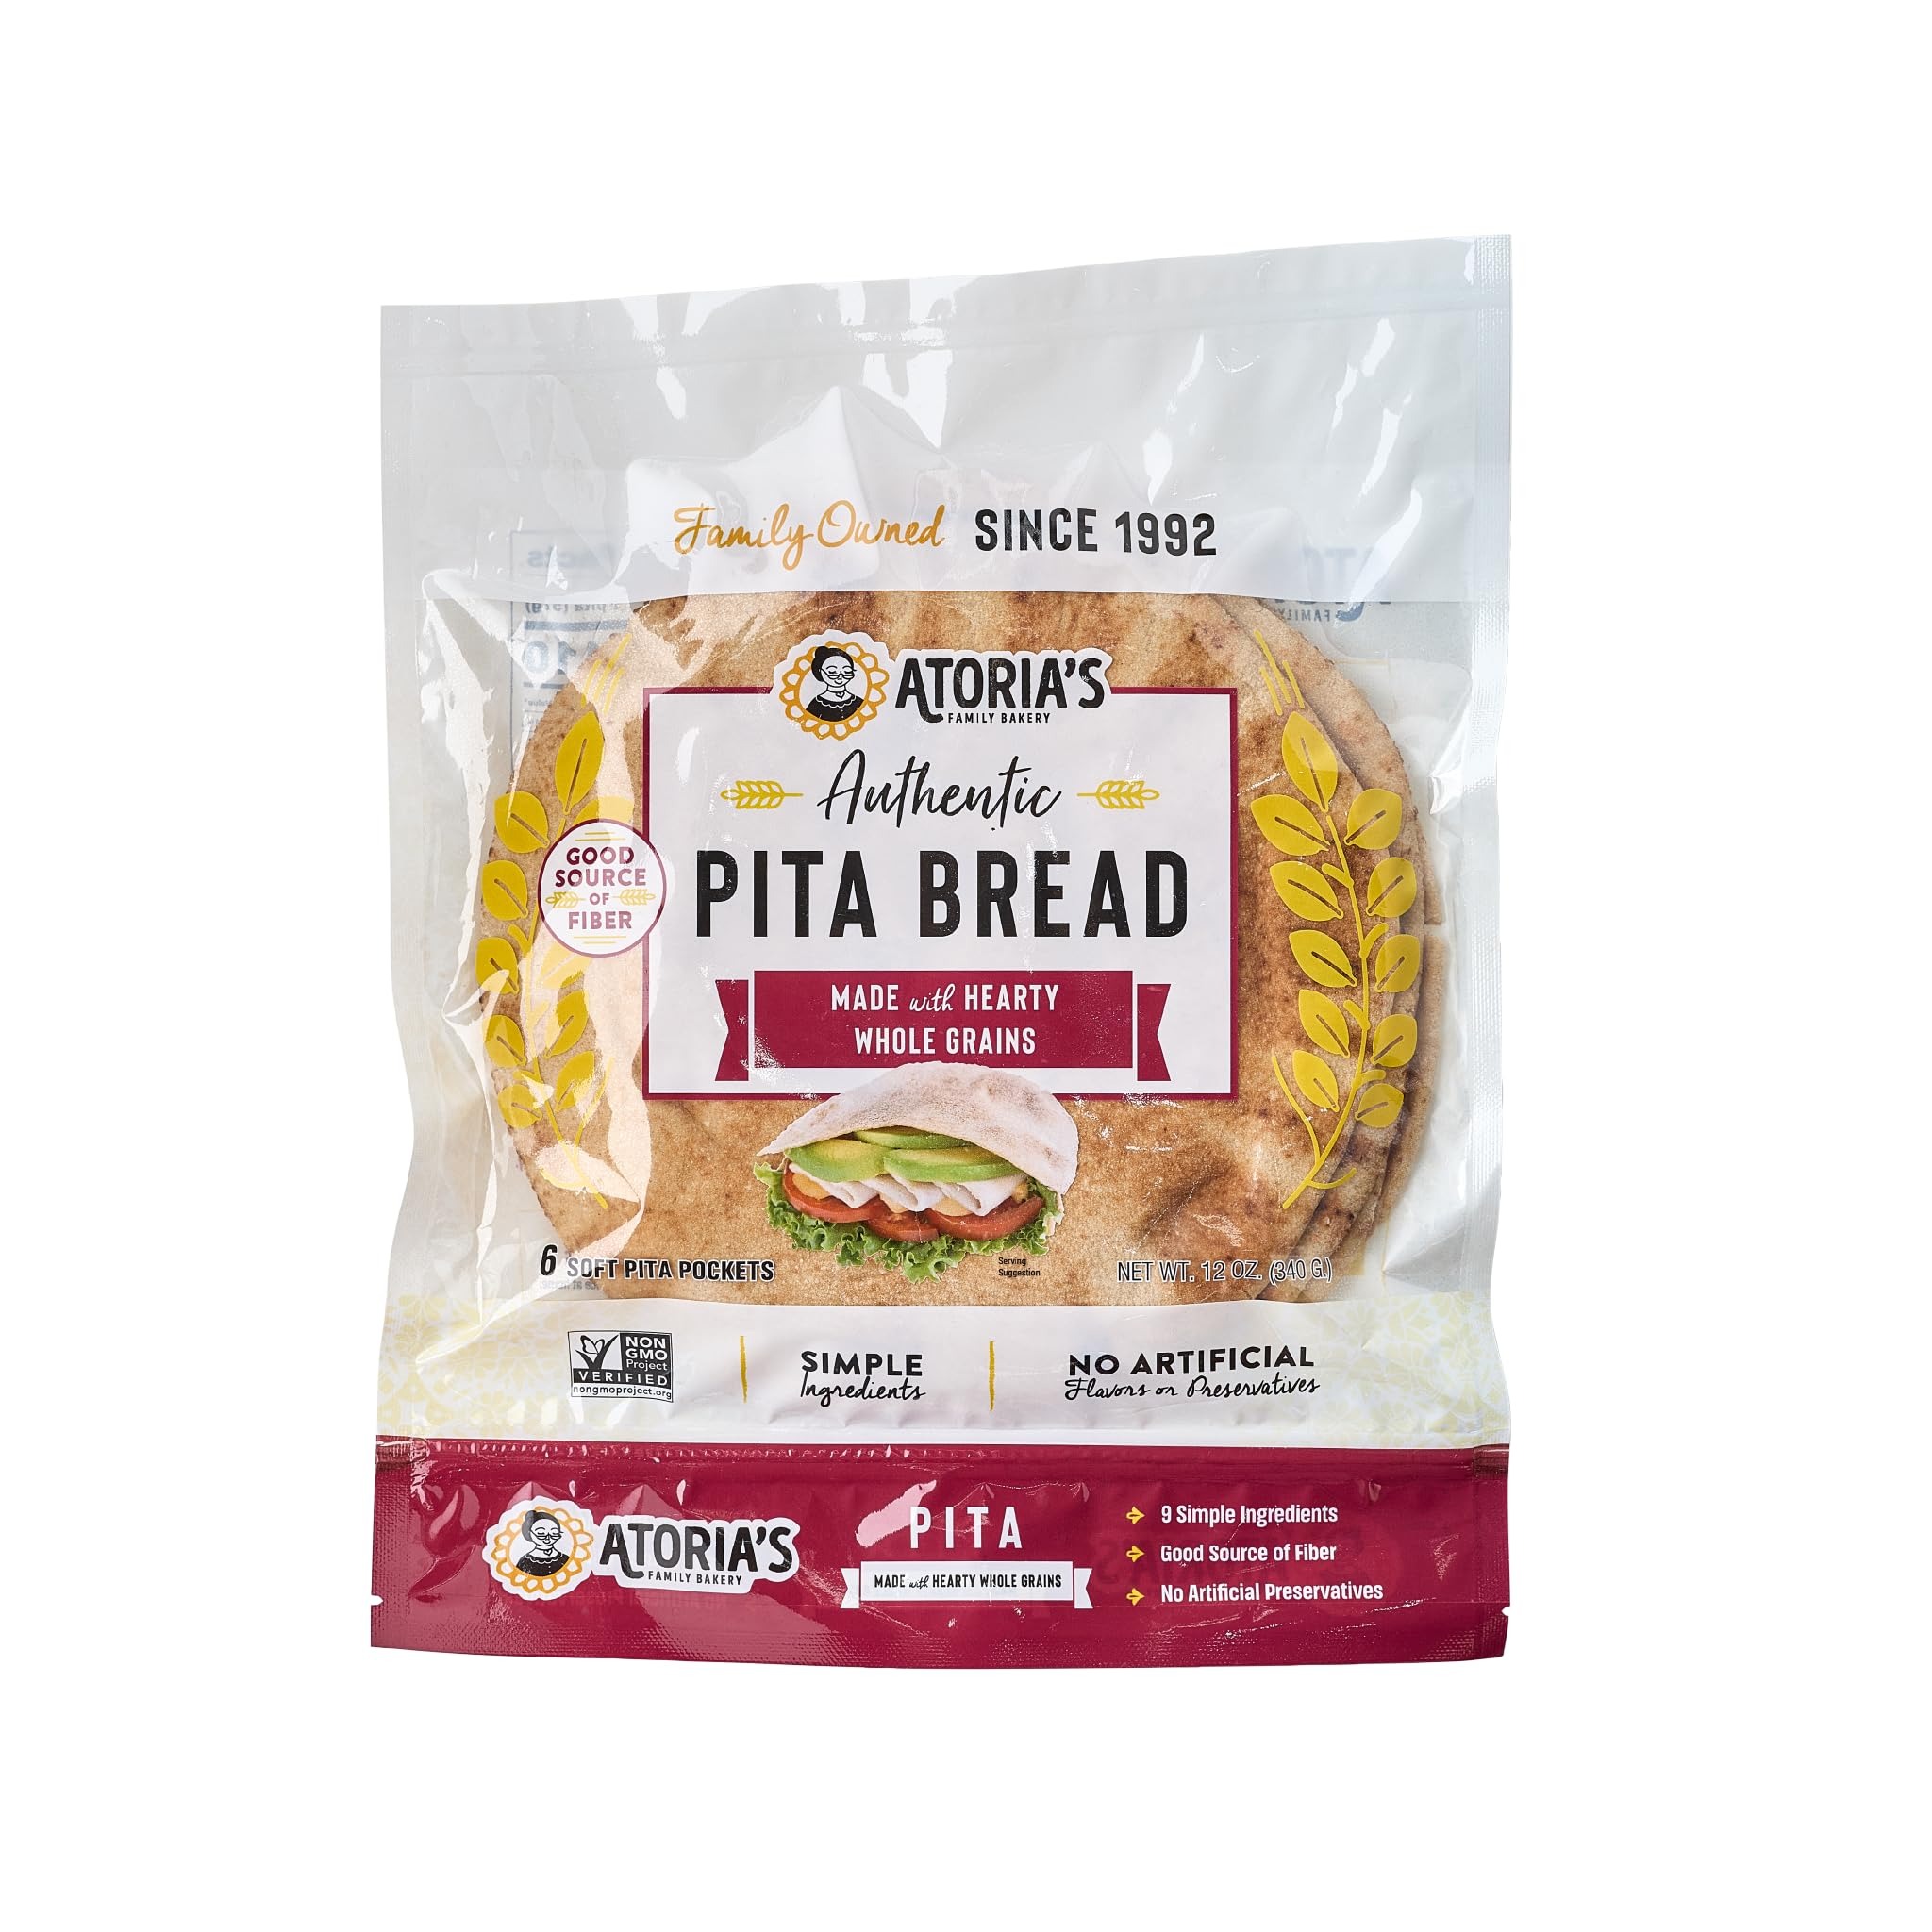
Item Name: Atoria's Family Bakery Whole Grain Pita | Non-GMO, Vegan (8 Pack, 48 Flatbreads Total) 8-Packs of 6 Sheets (48 Sheets)
Bullet Point 1: You should try it for: Sandwiches, Dipping, Pizza, Chips
Bullet Point 2: How do you pronounce that again? Peet-ah
Bullet Point 3: STORAGE TIP: pop in the freezer upon arrival (good for 6 months frozen), or in the fridge (good for 3 weeks refrigerated). Good for 7 days at room temperature. Consume within 4 days of opening. Occupies minimal space. Thaws in minutes.
Product Description: We’ve taken our best-selling Pita and enriched it with filling whole grain. A great choice for health-conscious customers with an epicurean palate, this hearty variety features an authentic, thin crust and a light, wholesome flavor that tastes homemade.
Value: 96.0
Unit: Ounce

Price: 43.99